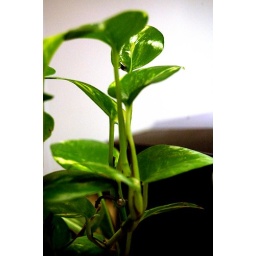
a little plant over my desk at my office